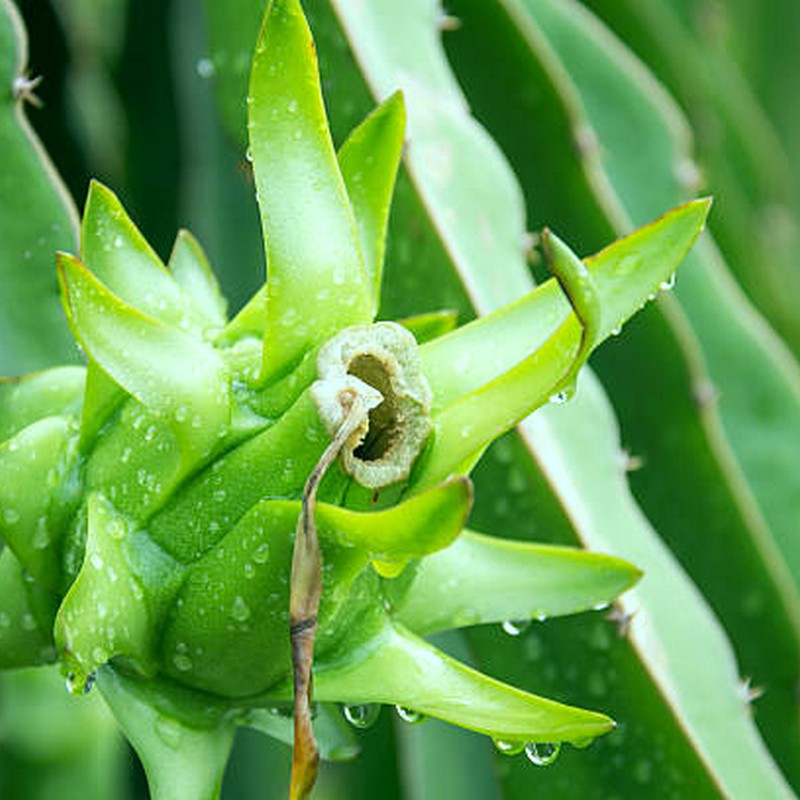
Label: Immature Dragon Fruit